Basilica and Convent of Nuestra Señora de la Merced

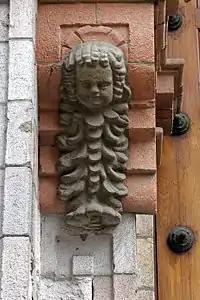
Stone carving

In the Basílica y Convento de la Merced, some niches contain statues depicting the noble indians Lord of Huanca and the Lord of Cachuy and regional invocations of Jesus Crucified.